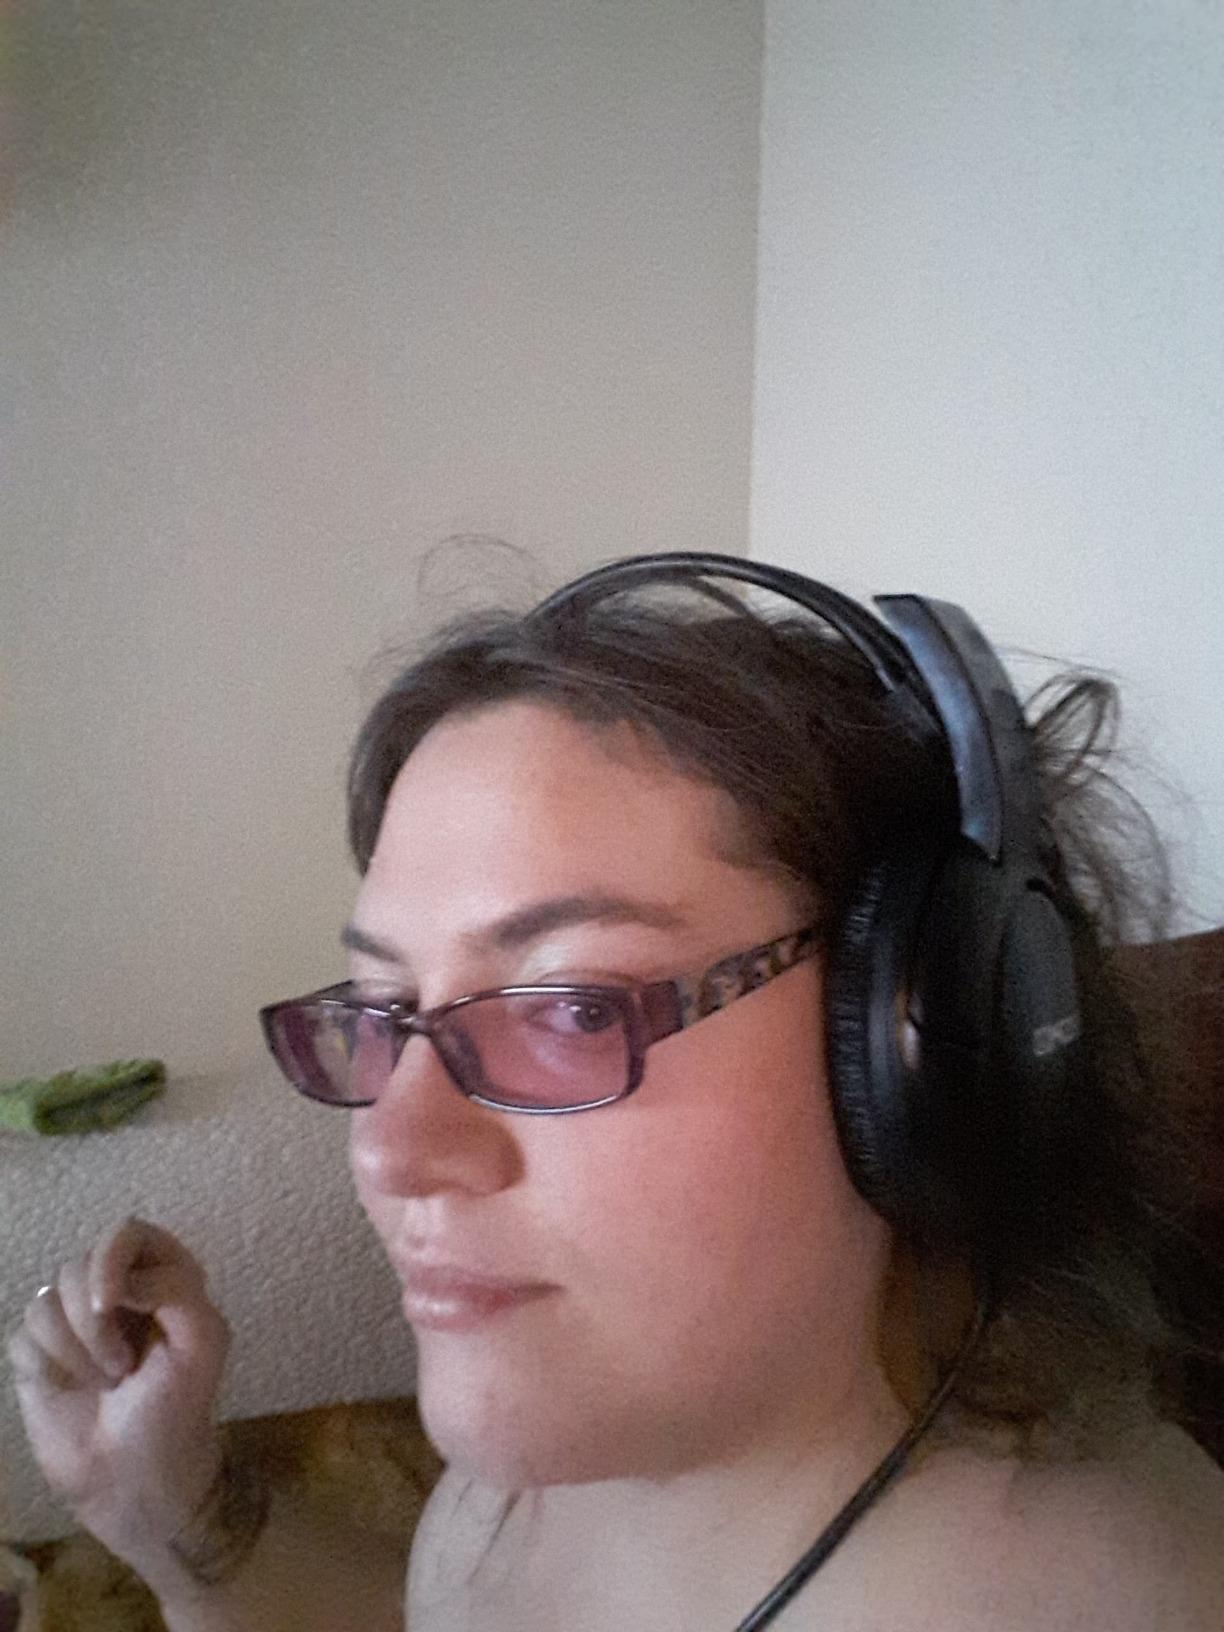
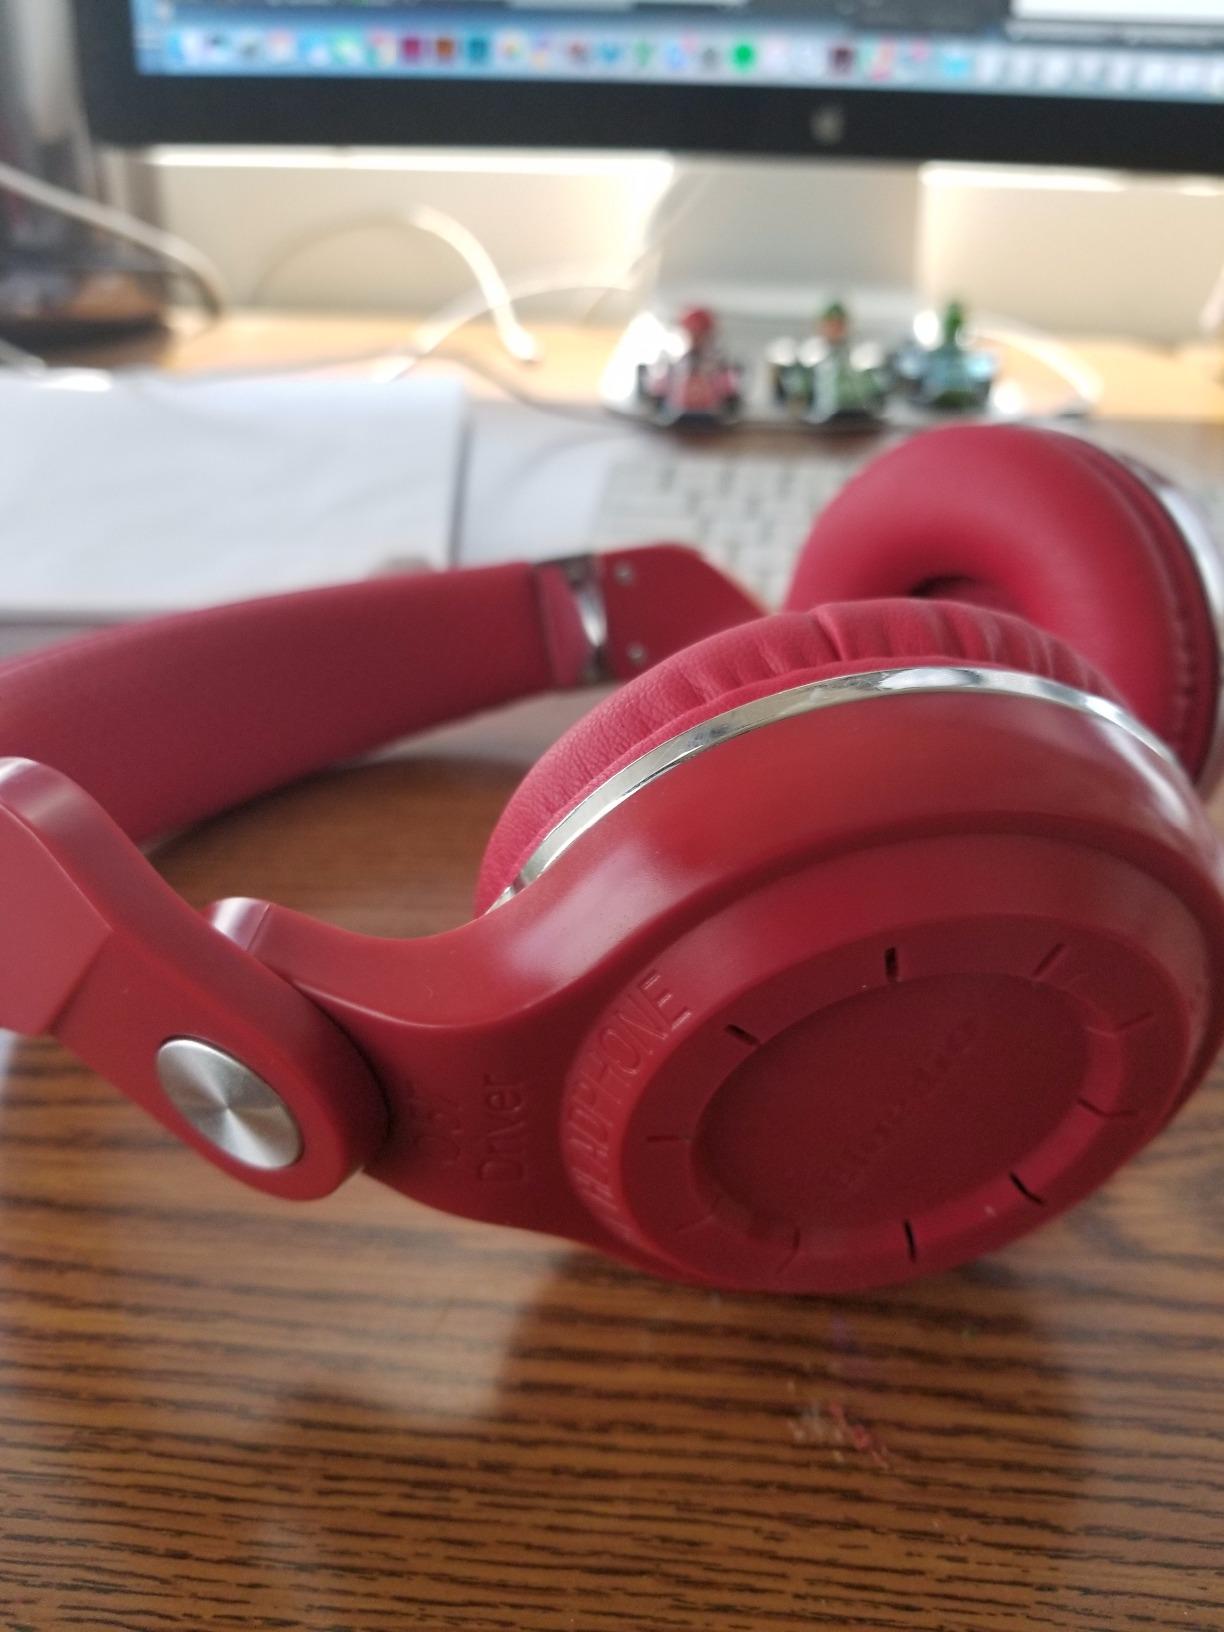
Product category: headphones
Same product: no